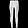
Label: Trouser